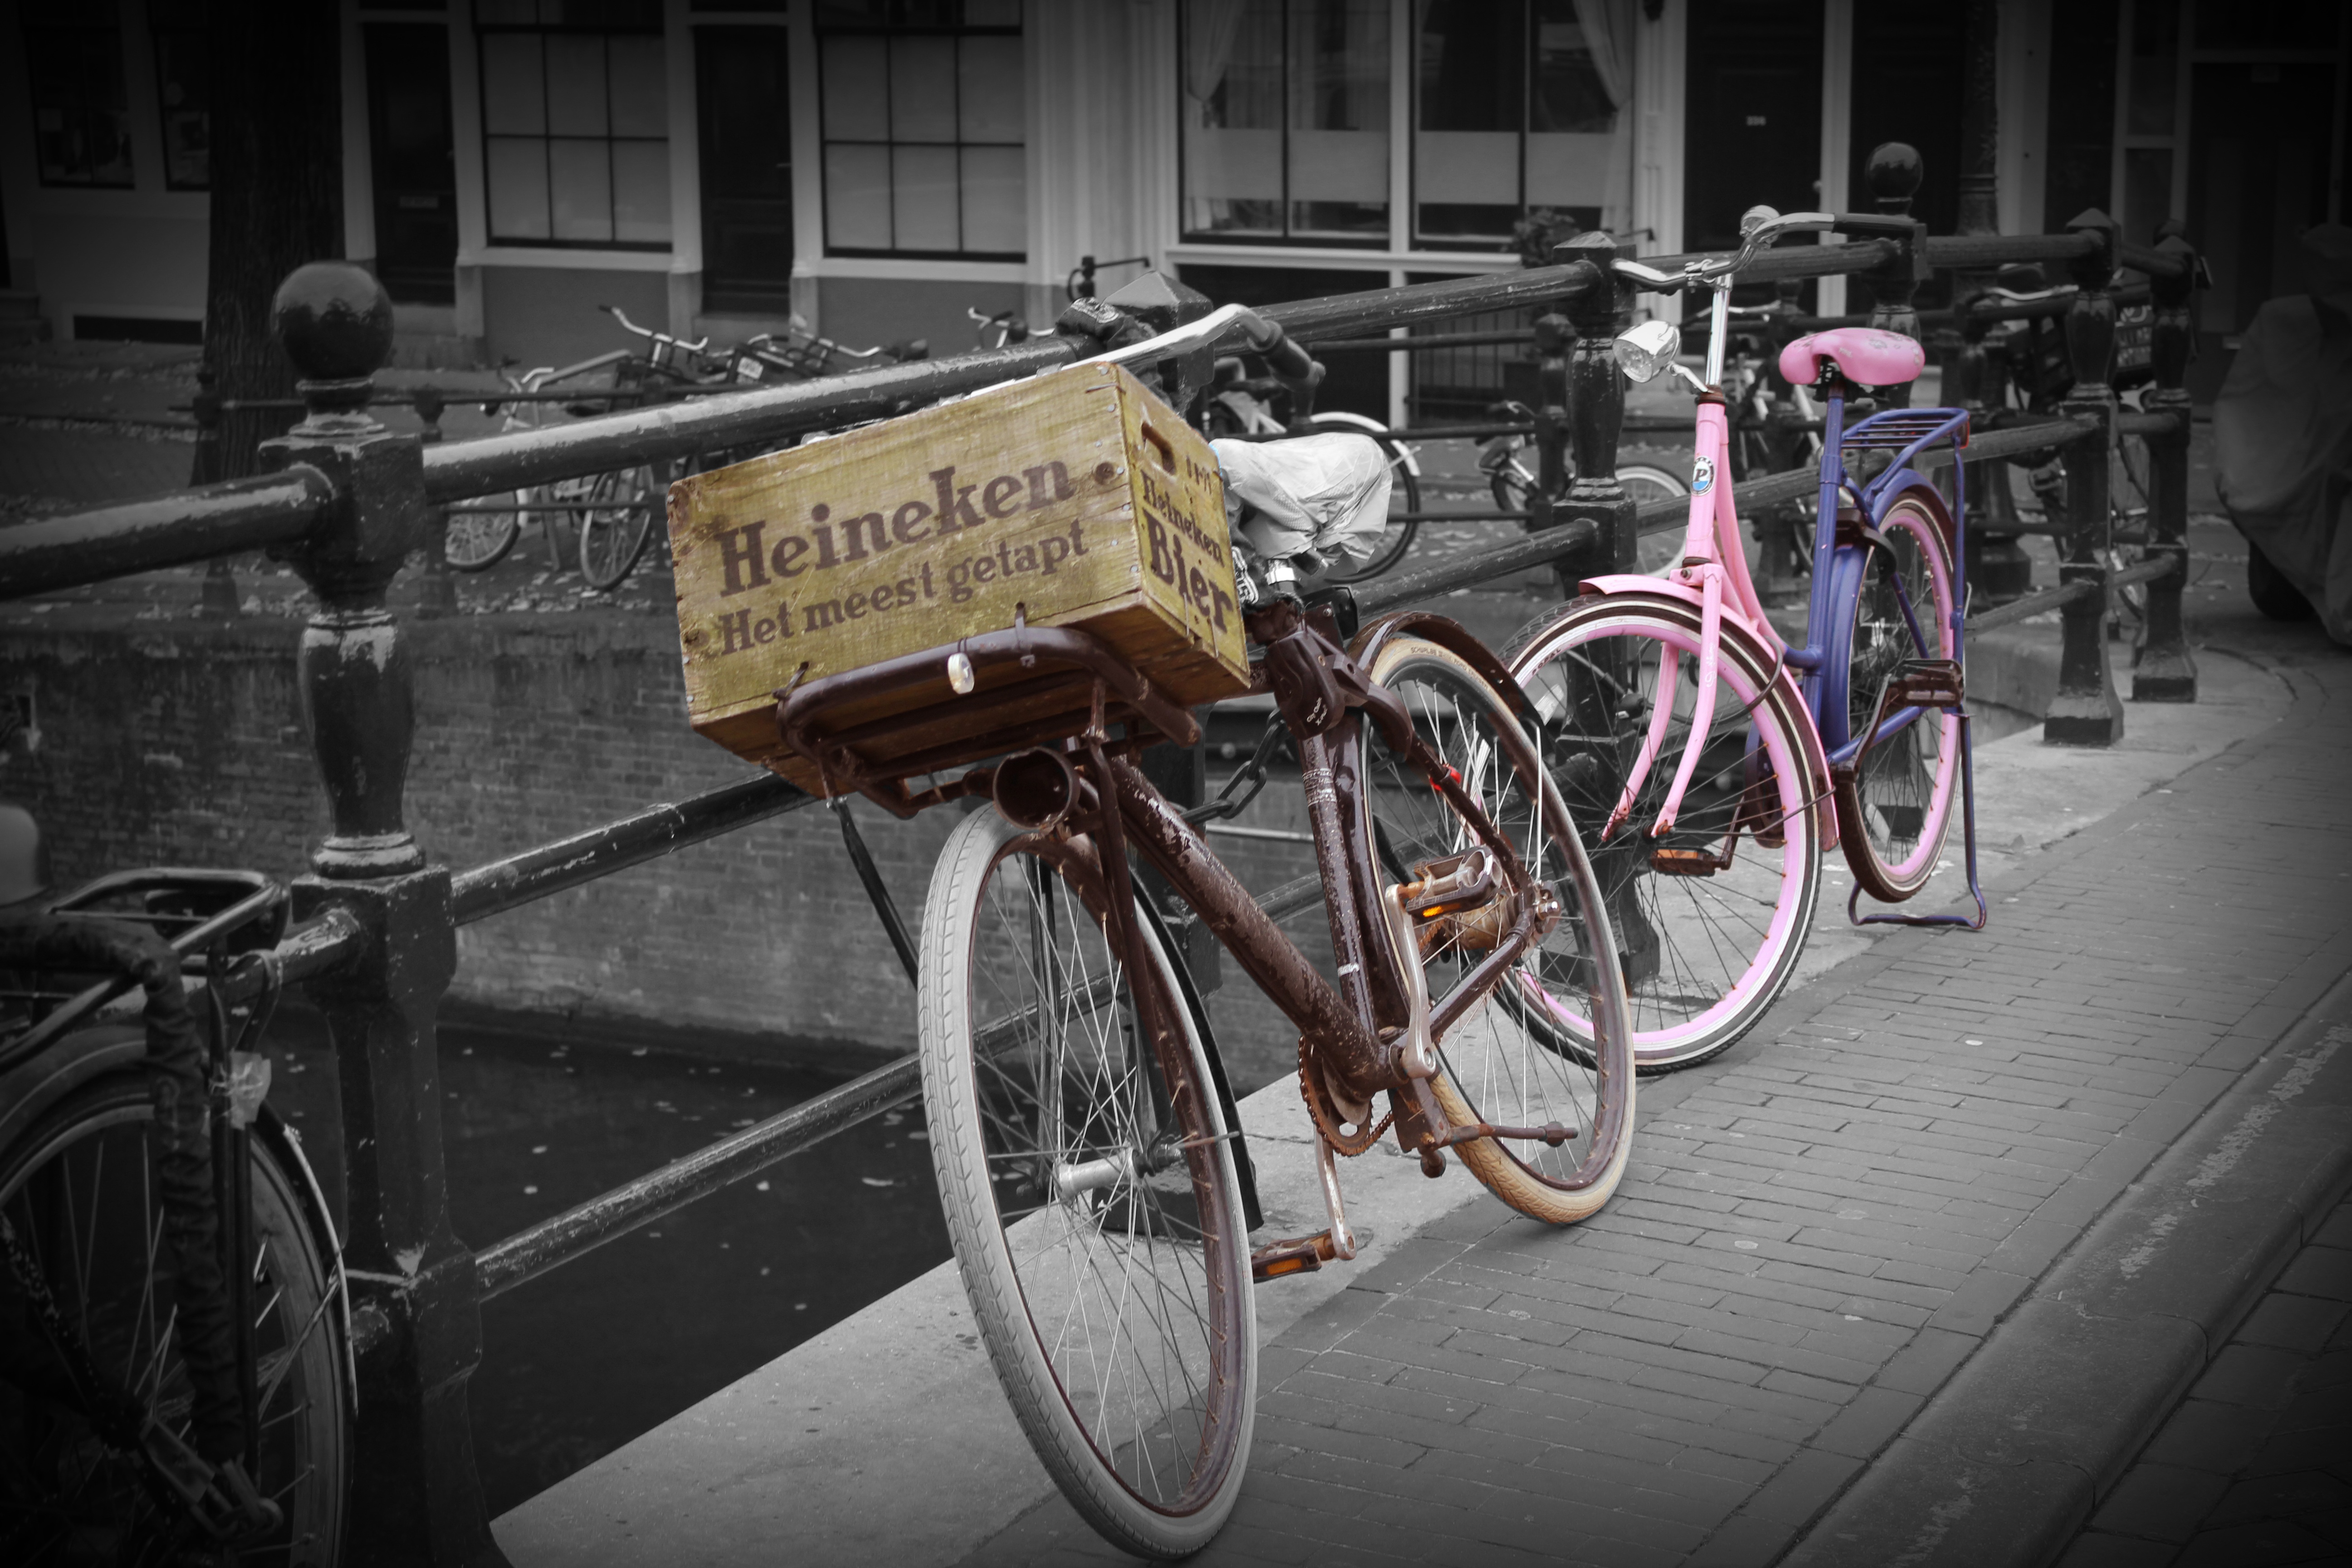
road, street, photography, bicycle, bike, river, vehicle, black, monochrome, sports equipment, cycling, holland, amsterdam, heineken, snapshot, channel, old bike, land vehicle